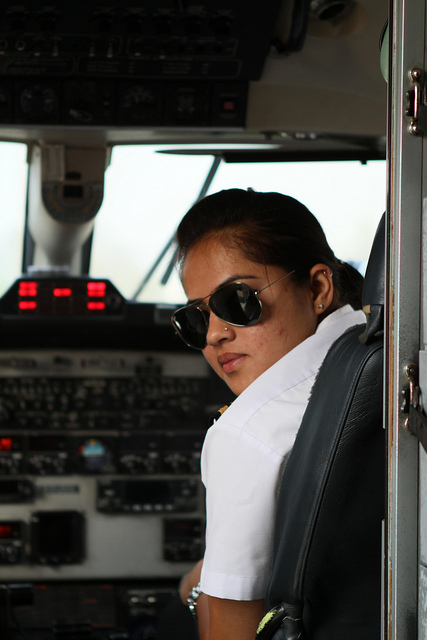
Female copilot of commercial aircraft looking back toward photographer.

A woman sitting on a co-pilots seat on an aircraft.